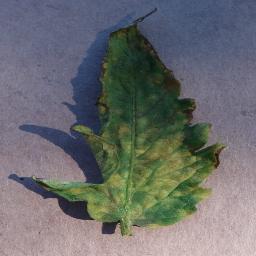
Label: Tomato___Leaf_Mold